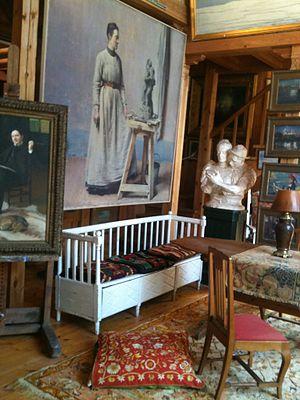
Carolina Benedicks-Bruce, née le 28 octobre 1856 et morte le 16 février 1935, est une sculptrice suédoise. Après des études à l'Académie royale des arts à Stockholm, sa ville natale, elle s'installe en France, à Paris, pour continuer sa formation artistique, puis dans la colonie d'artistes de Grez-sur-Loing où elle rencontre son mari, le peintre canadien William Blair Bruce. À partir de 1900, elle s'installe avec lui dans l'île de Gotland où ils achètent le domaine de Brucebo, devenu après la mort de Carolina une réserve naturelle et un musée. Elle s'est également impliqué activement dans la préservation des édifices patrimoniaux ainsi que dans l'action en faveur du droit de vote des femmes.